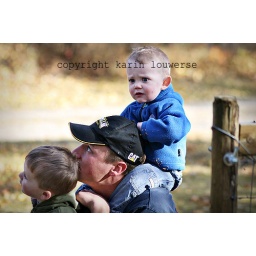
checking out the bird in the tree